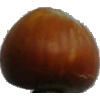
Label: Nut Forest 1